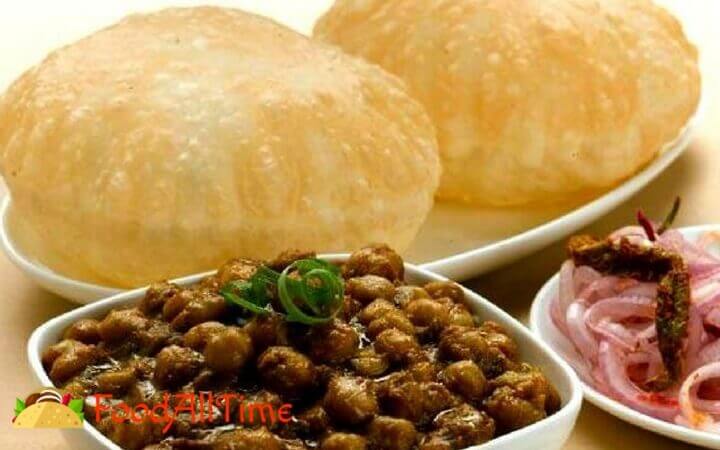
Dish: chole_bhature